Musha-e

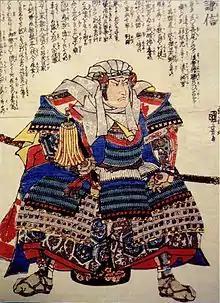
Utagawa Kuniyoshi's fierce depiction of Uesugi Kenshin, originally printed in the book "Stories of 100 Heroes of High Renown" between 1843 and 1844

Musha-e is a type a Japanese art that was developed in the late 18th century. It is a genre of the ukiyo-e woodblock printing technique, and represents images of warriors and samurai from Japanese history and mythology.